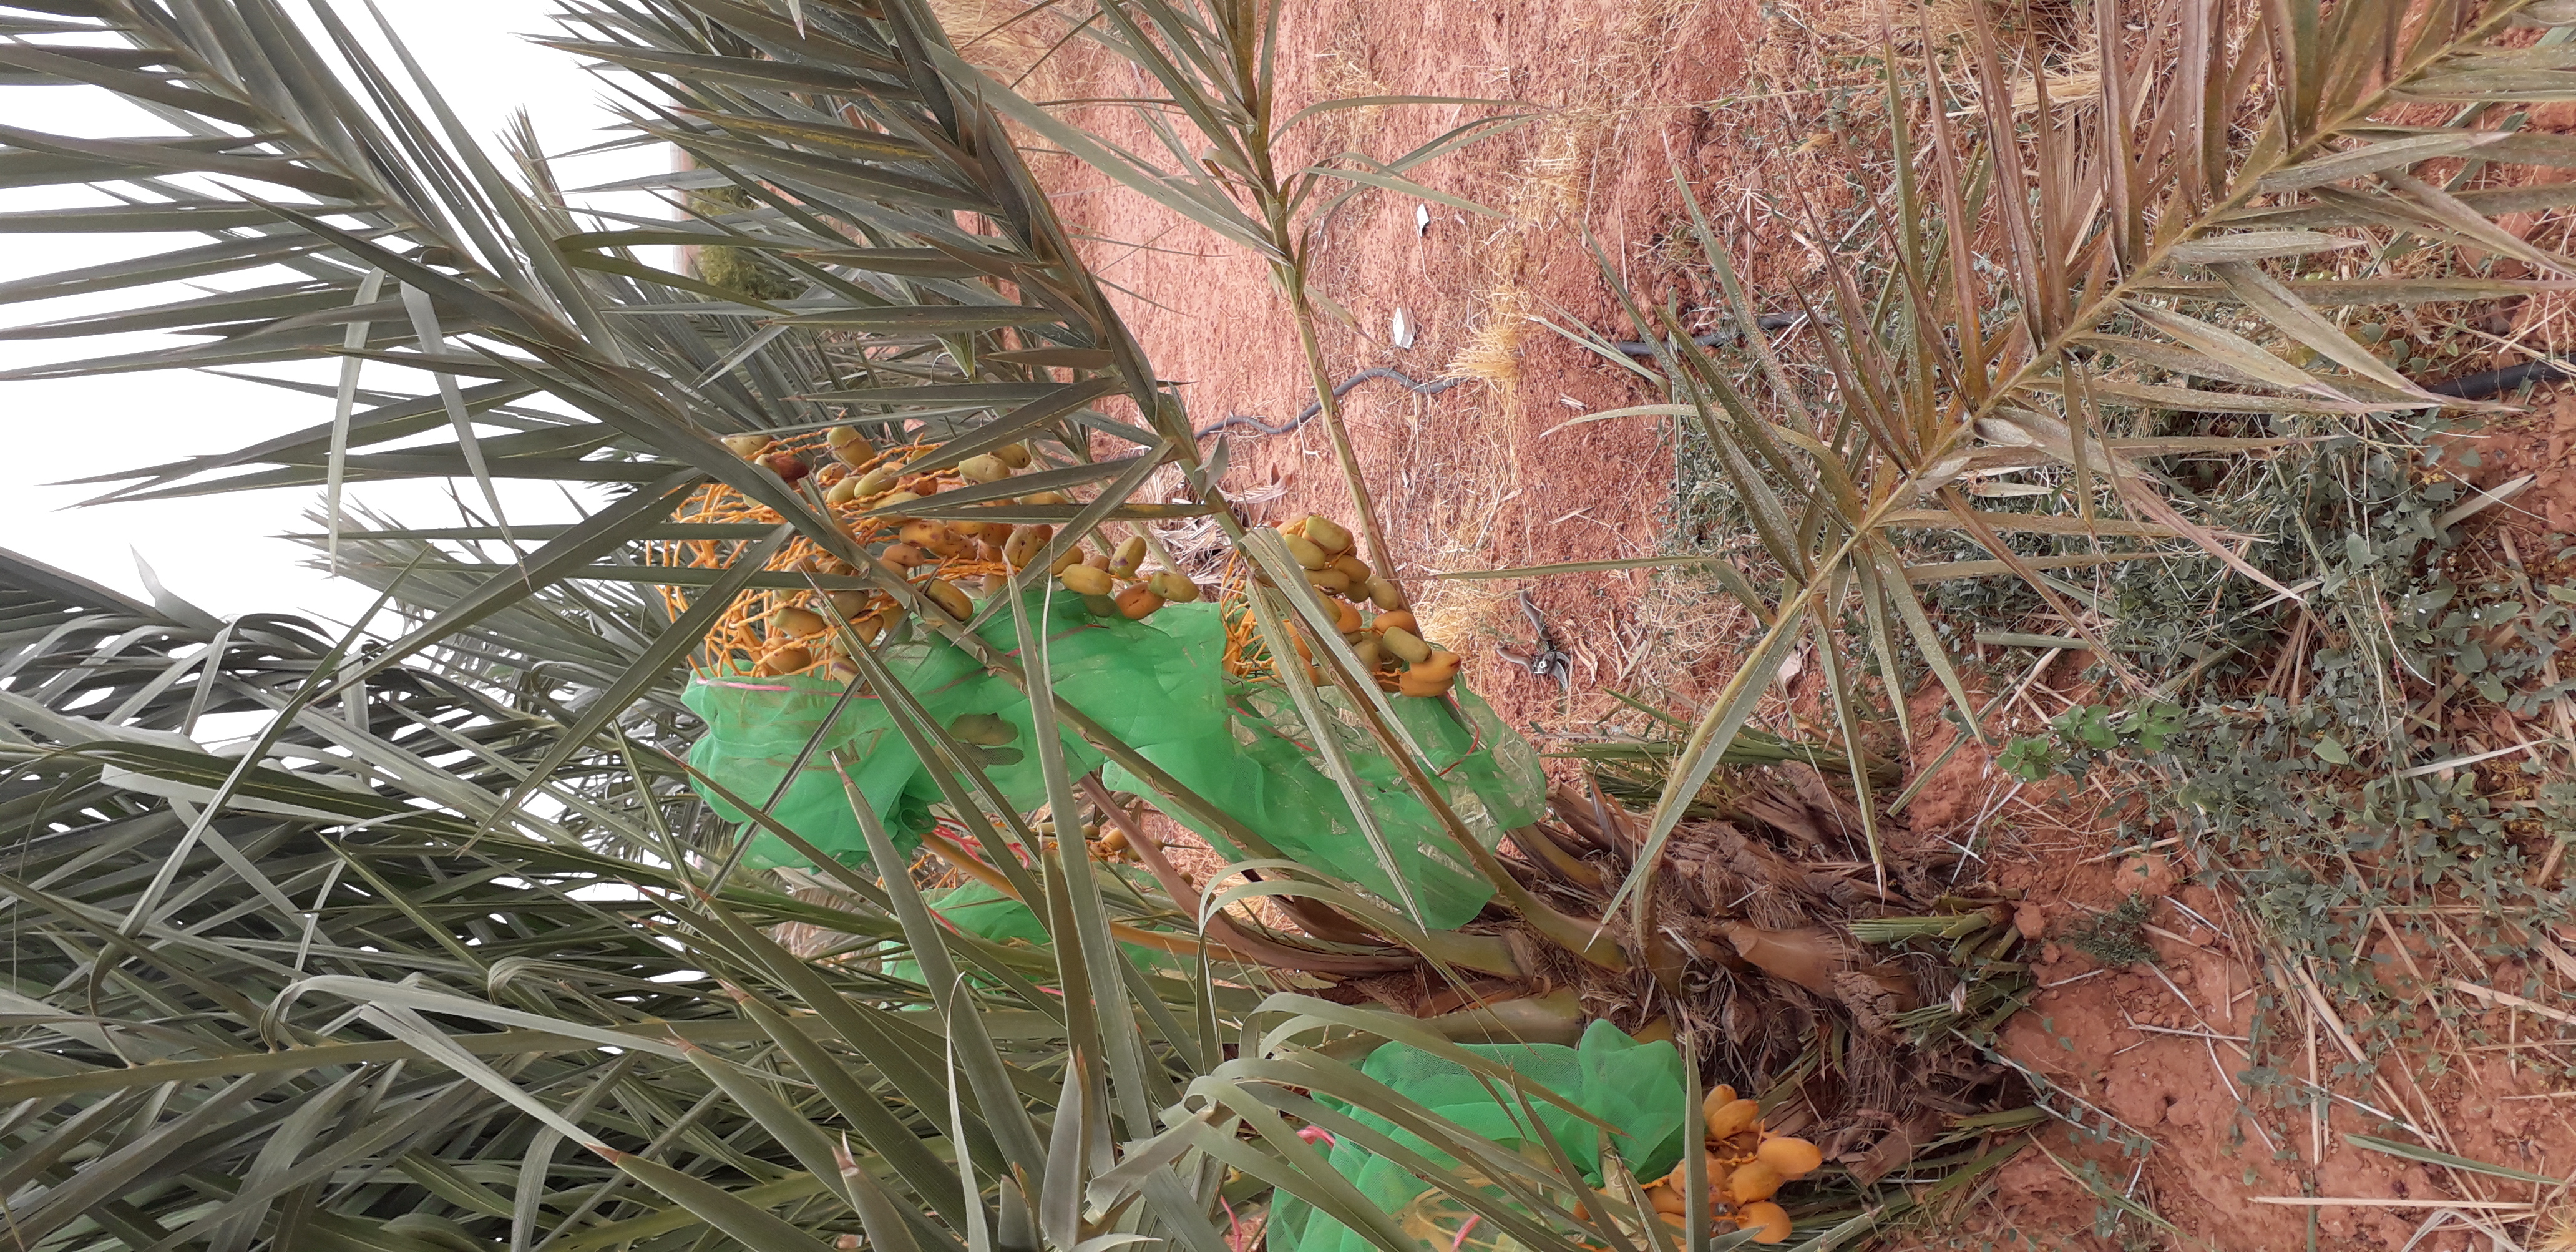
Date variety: Boumajhoul